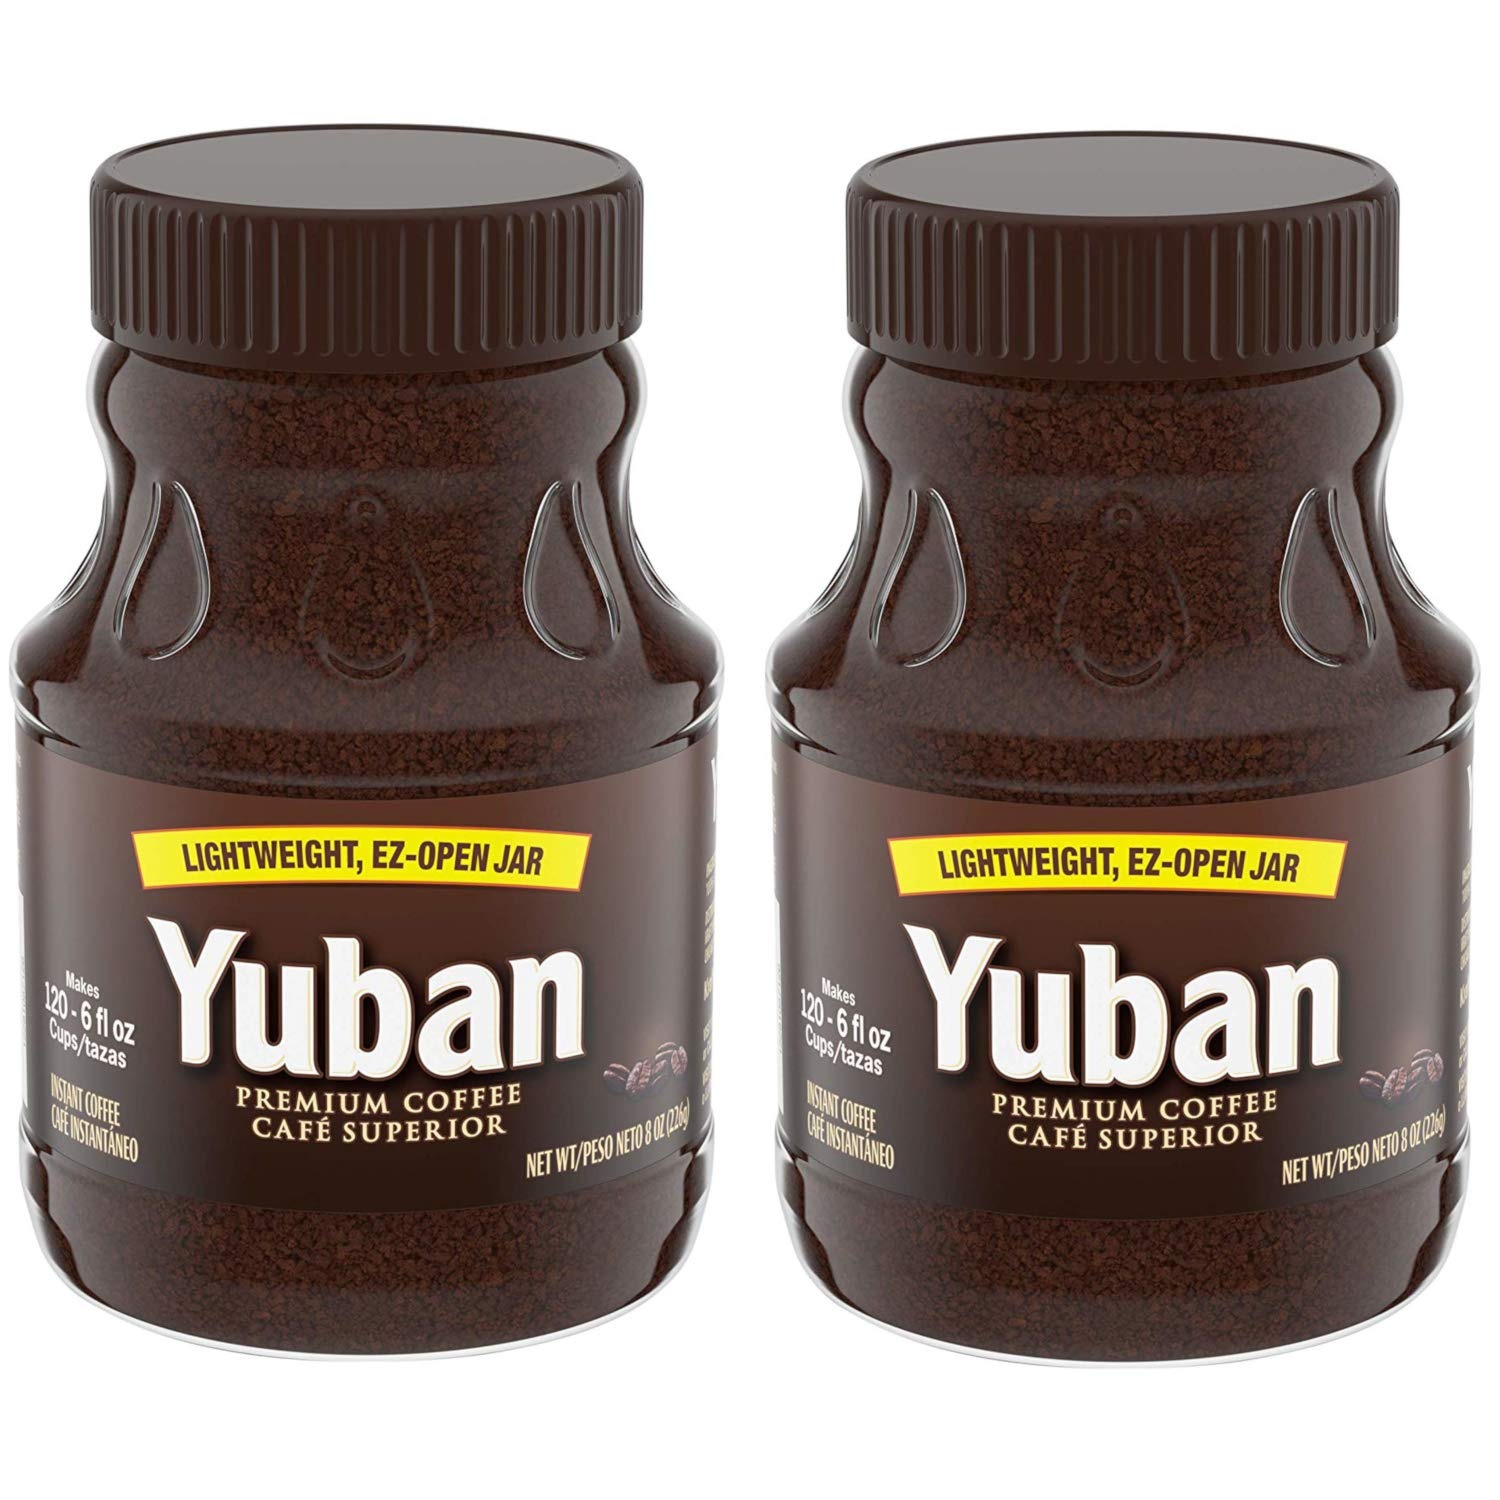
Item Name: Yuban Premium Coffee 8 Oz ( 2 Pack )
Bullet Point 1: Yuban, Premium Instant Coffee, EZ Open, 8oz Jar
Bullet Point 2: Instant Coffee Premium
Bullet Point 3: Try The Rich, Aromatic Flavor
Product Description: Yuban, Premium Instant Coffee, EZ Open, 8oz Jar
Value: 16.0
Unit: Ounce

Price: 18.99